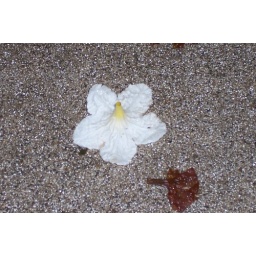
flowers blown off tree in storm